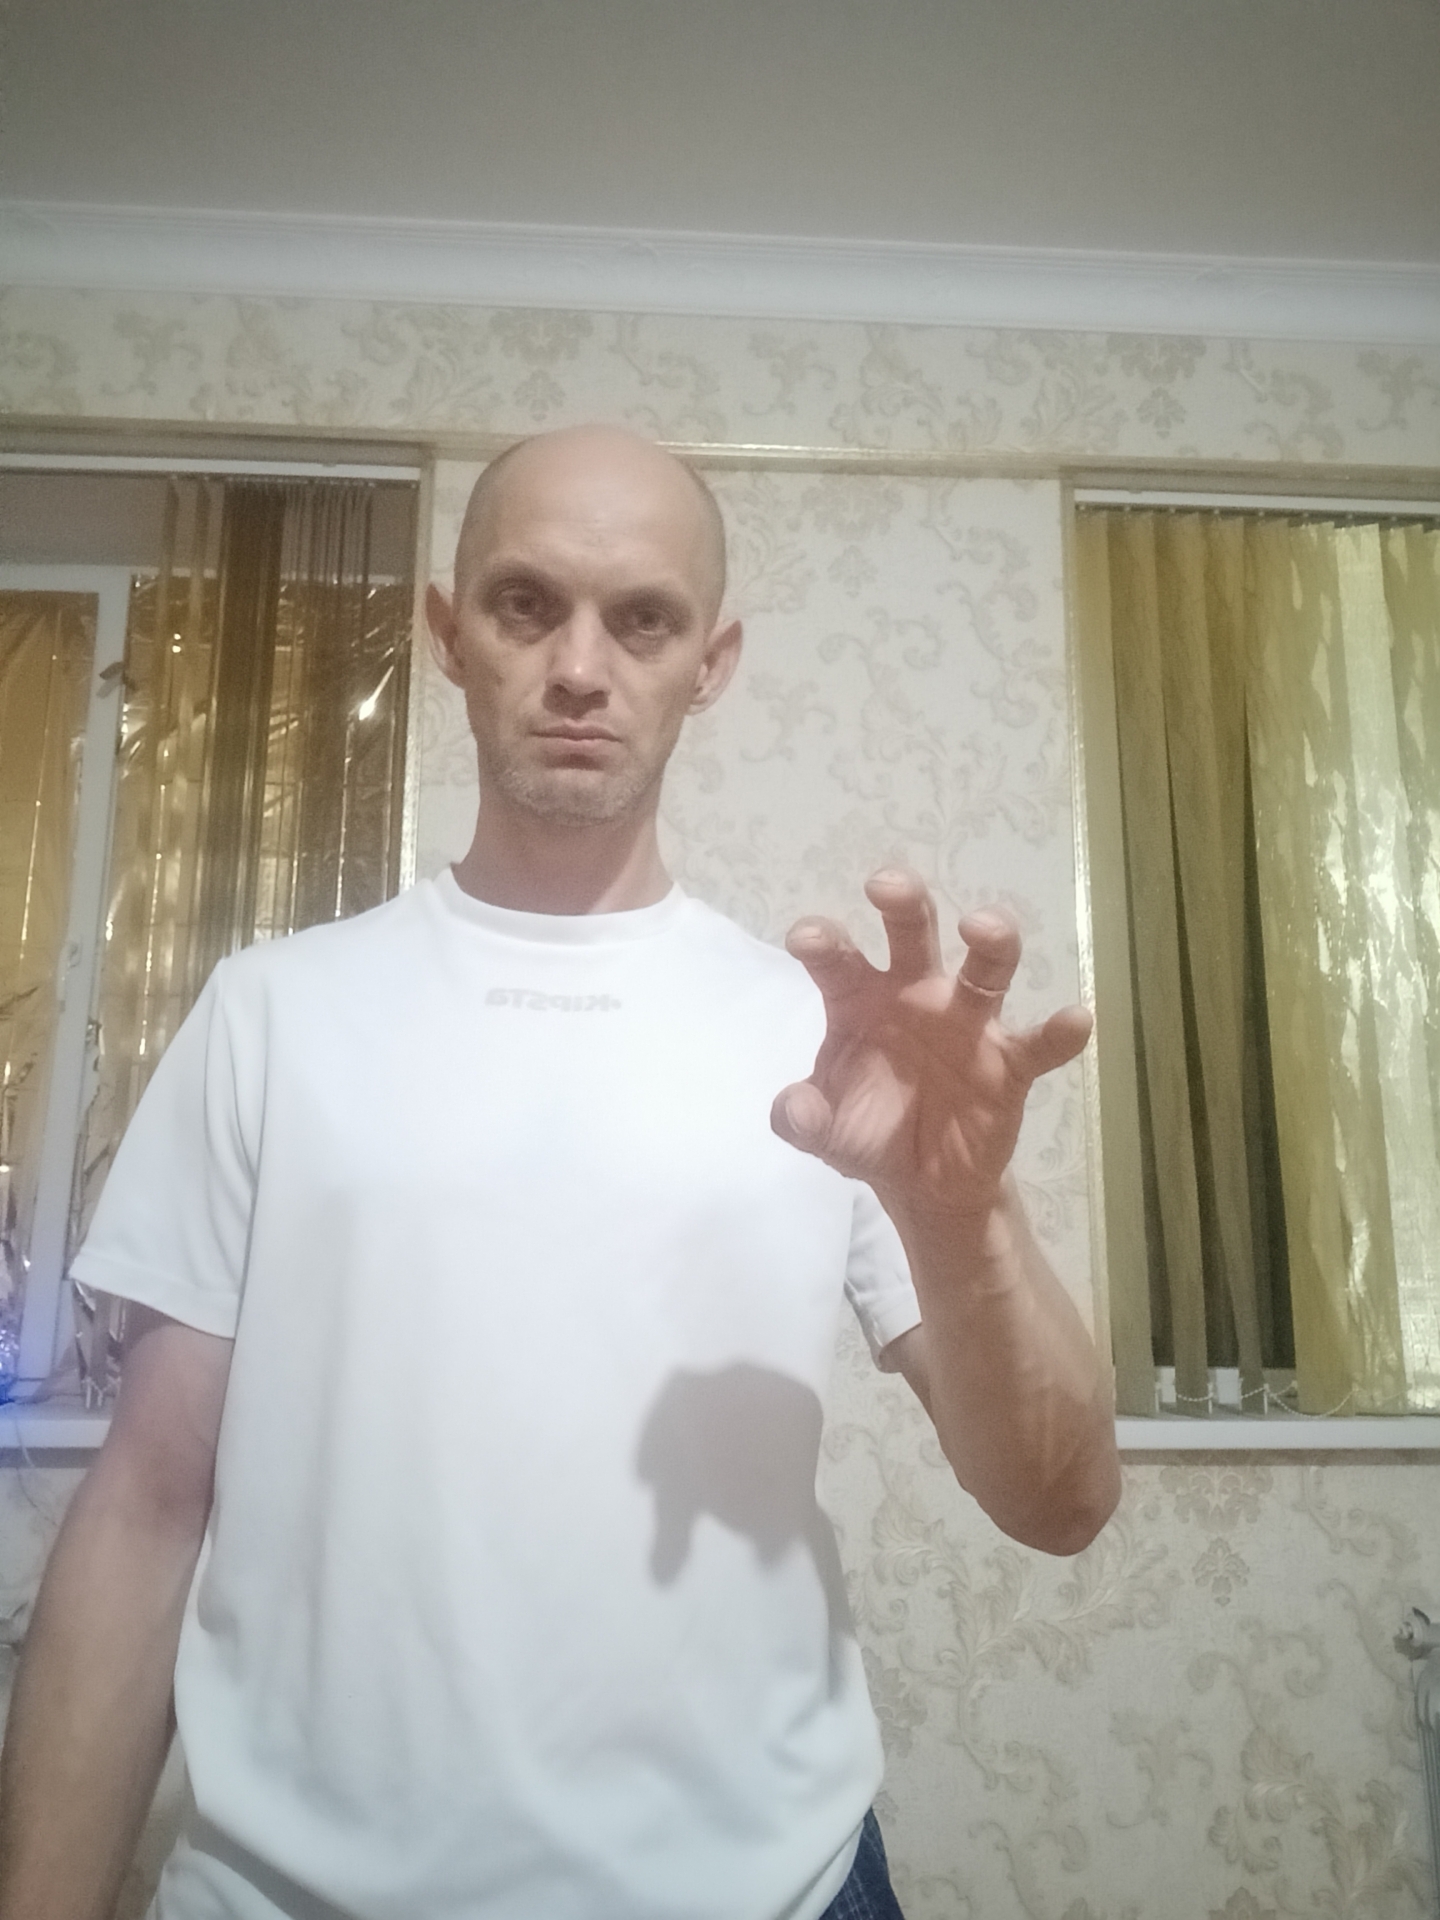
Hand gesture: grabbing